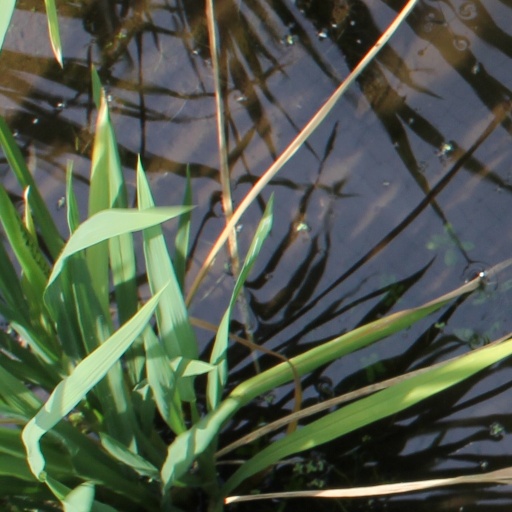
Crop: rice